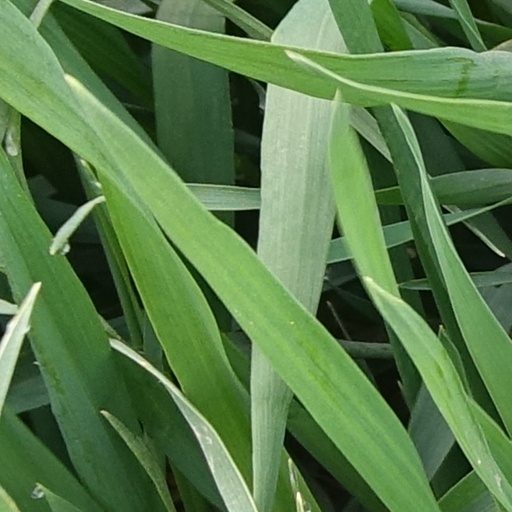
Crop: wheat